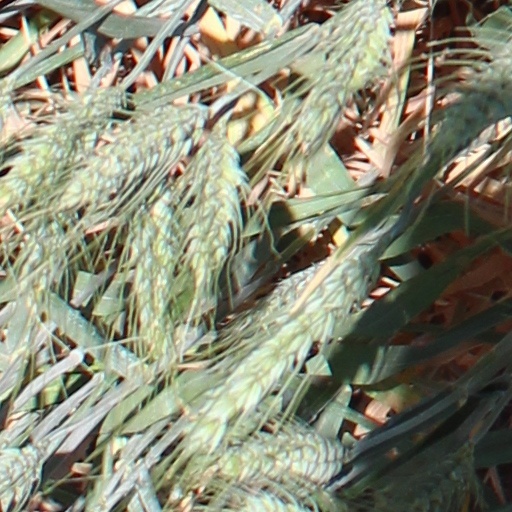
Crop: wheat